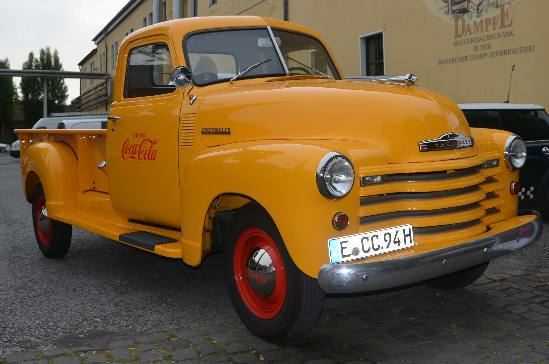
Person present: No